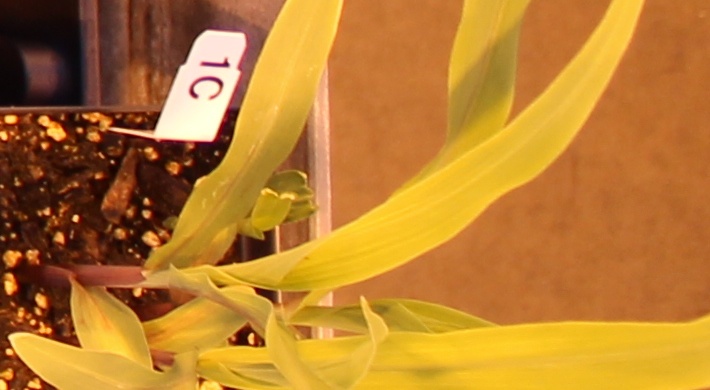
Label: Corn